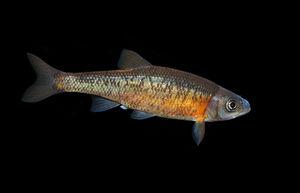
Clinostomus est un genre de poissons téléostéens de la famille des Cyprinidae et de l'ordre des Cypriniformes. Le genre se rencontre en Amérique du Nord.